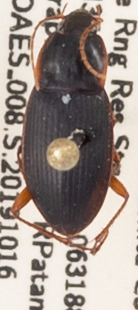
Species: Calathus opaculus
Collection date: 2019-10-16
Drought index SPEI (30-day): -0.524
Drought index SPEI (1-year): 1.28
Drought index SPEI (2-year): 0.8